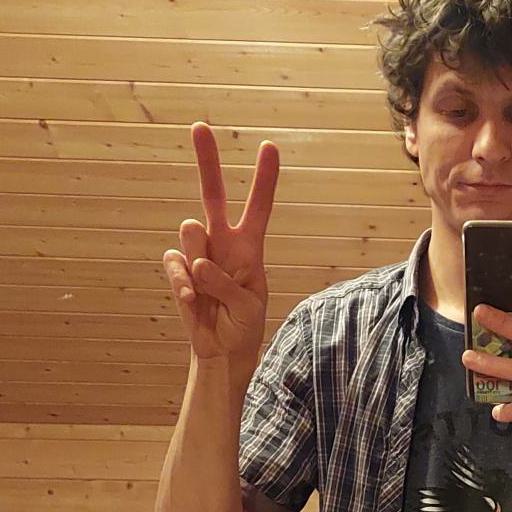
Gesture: peace